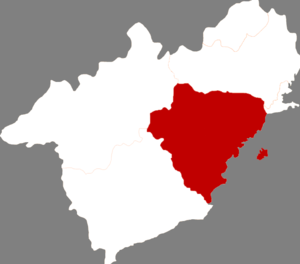
Xingcheng est une ville-district de la province du Liaoning en Chine. C'est une ville-district placée sous la juridiction administrative de la ville-préfecture de Huludao.